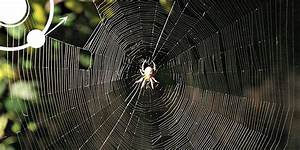
Label: ragno